Bradley Wiggins

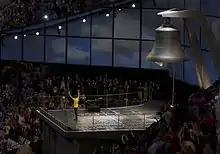
Wiggins rang the Olympic Bell to mark the start of the 2012 Summer Olympics opening ceremony.

Wiggins entered the Tour de France as one of the favourites to win it. Wiggins began the Tour with second place in the prologue, behind Cancellara of . He took over the yellow jersey by finishing third on stage seven, the first mountaintop finish, becoming the fifth British rider to wear the jersey, and first since David Millar in 2000. Wiggins won the time trial on stage nine. On stage ten, he and his team staved off an attack by Nibali on the descent of the Col du Grand Colombier, with Nibali subsequently accusing Wiggins of disrespecting him: "According to Nibali, Wiggins taunted him at the finish. He turned, looked him in the face and waved". Wiggins extended his lead on stage 11 after Froome helped him to bridge across to his rivals, who had attacked on the finishing climb to La Toussuire. Froome accelerated about from the finish, and was ordered via his team radio to wait for his leader.